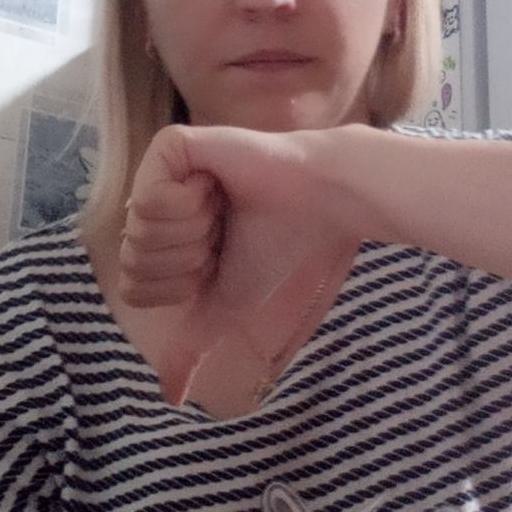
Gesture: dislike